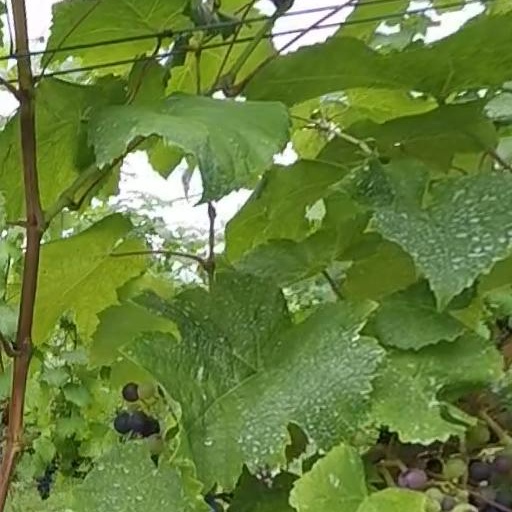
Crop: grape